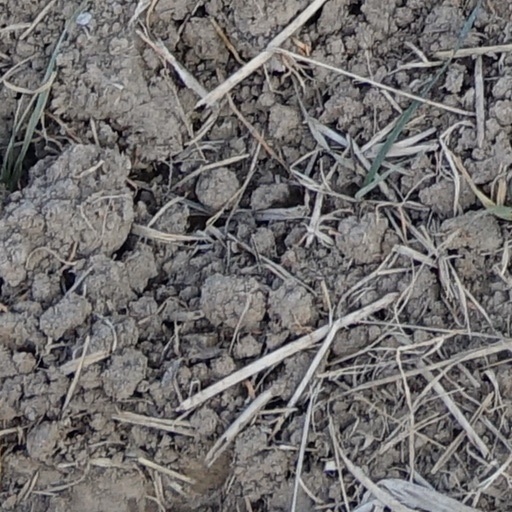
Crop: wheat